Balance theory

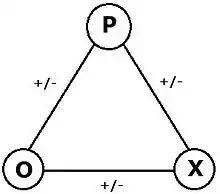
Heider's P-O-X model

For example: a Person (formula_1) who likes (formula_2) an Other (formula_3) person will be balanced by the same valence attitude on behalf of the other. Symbolically, formula_4 and formula_5 results in psychological balance.